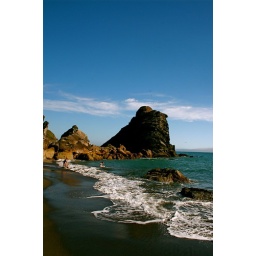
Just acouple kids at the coast playing in the water w/there dog what a wholesome view